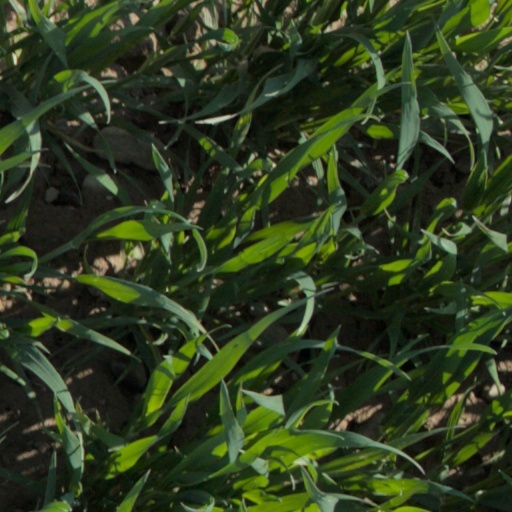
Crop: wheat